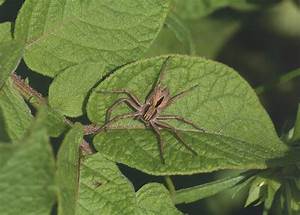
Label: ragno